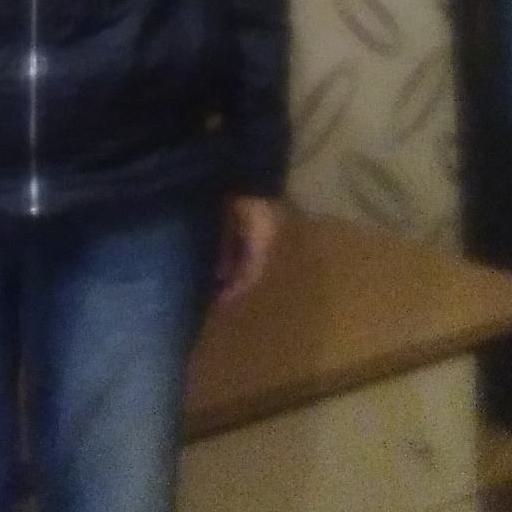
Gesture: no_gesture